Median

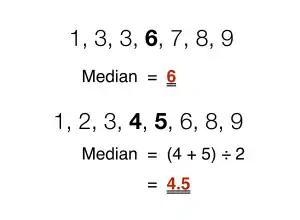
Calculating the median in data sets of odd (above) and even (below) observations

The median of a set of numbers is the value separating the higher half from the lower half of a data sample, a population, or a probability distribution. For a data set, it may be thought of as the “middle" value. The basic feature of the median in describing data compared to the mean (often simply described as the "average") is that it is not skewed by a small proportion of extremely large or small values, and therefore provides a better representation of the center. Median income, for example, may be a better way to describe the center of the income distribution because increases in the largest incomes alone have no effect on the median. For this reason, the median is of central importance in robust statistics.